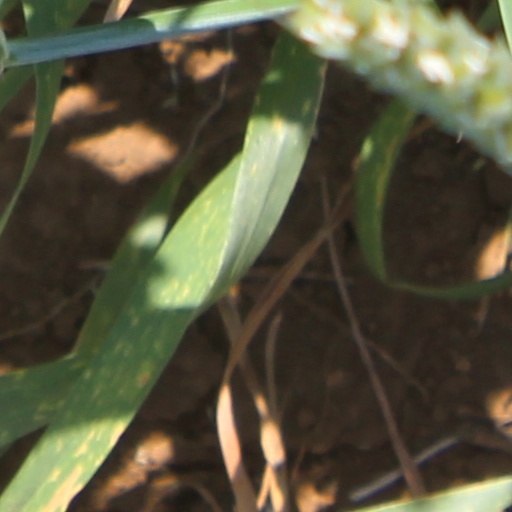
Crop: wheat